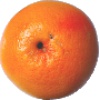
Label: pink_grapefruit